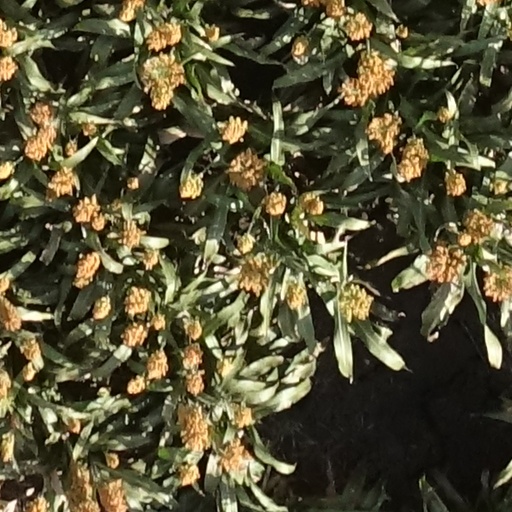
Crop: sorghum